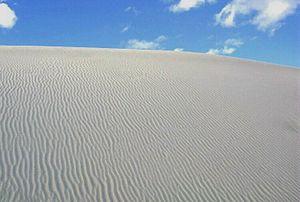
White Sands est un désert de sable blanc du Nouveau-Mexique, à l’ouest des États-Unis.